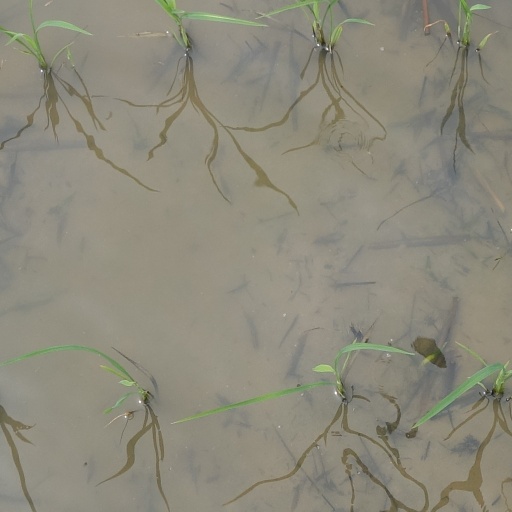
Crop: rice